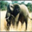
Label: elephant